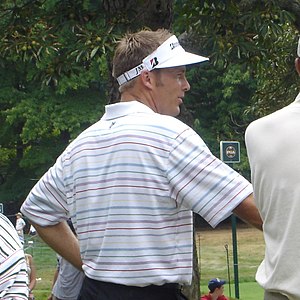
Stuart Appleby
Stuart Appleby er en australsk golfspiller, der står noteret for ni PGA Tour-sejre gennem sin professionelle karriere. Hans bedste resultat i en Major-turnering er en 2. plads, som han opnåede ved British Open i 2002. Appleby var her helt fremme ved et omspil, men sejrherren blev sydafrikaneren Ernie Els.